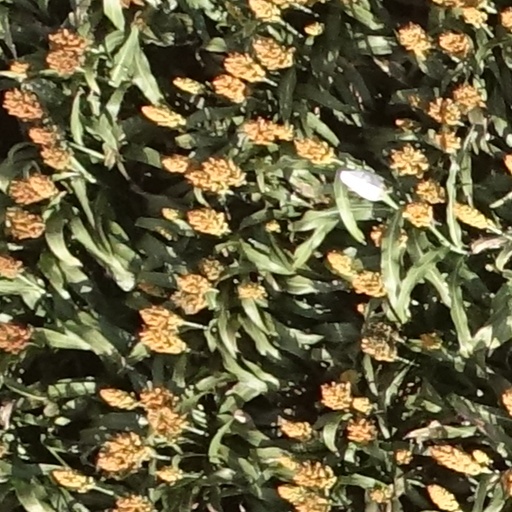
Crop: sorghum